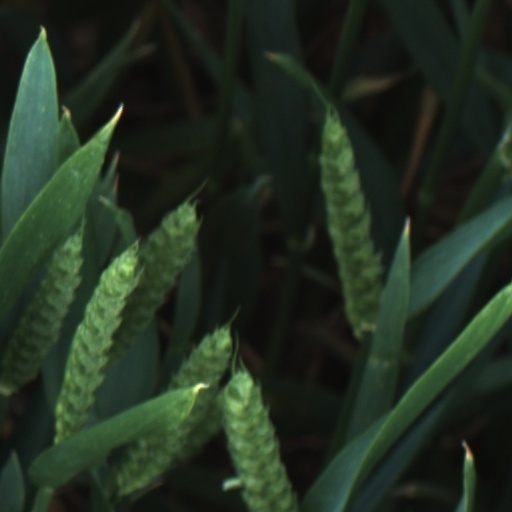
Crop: wheat